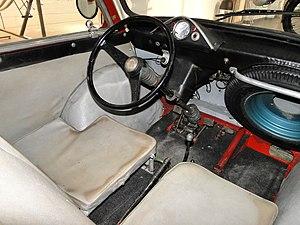
Smyk est un prototype de voiture conçu en 1957 par le Bureau de Construction de l'Industrie Automobile.